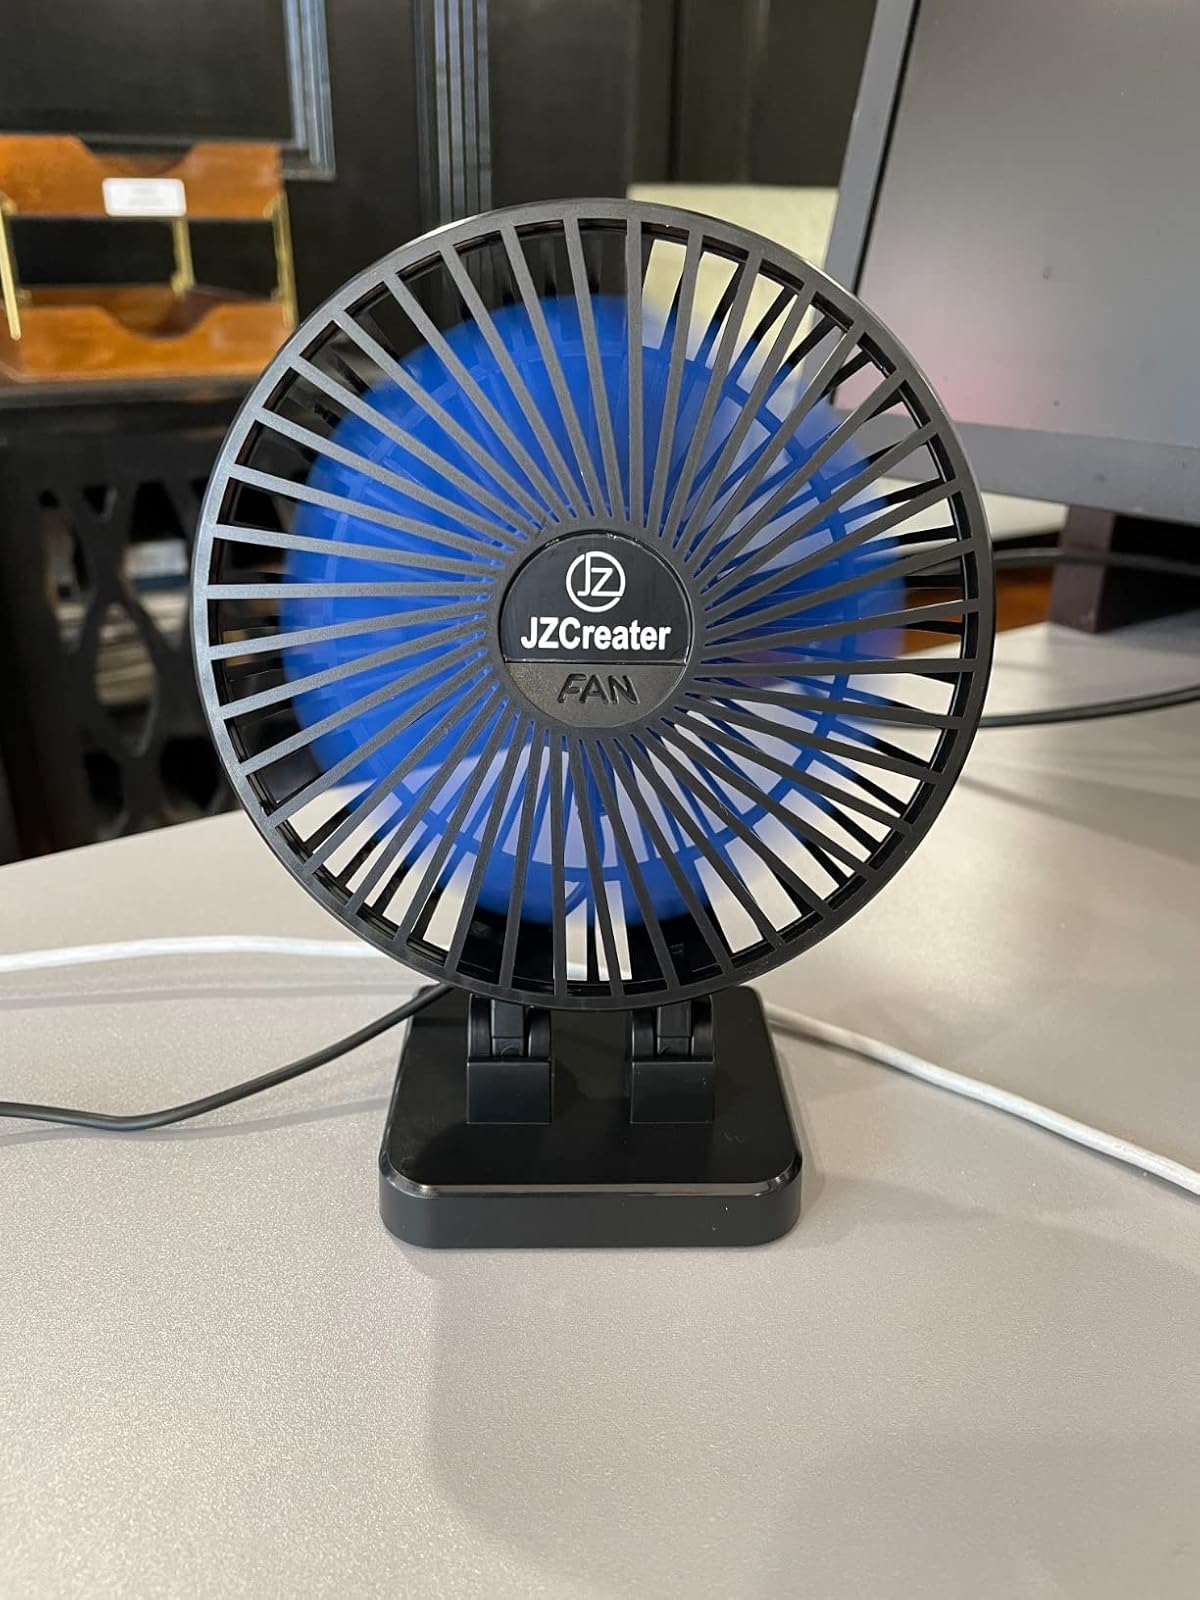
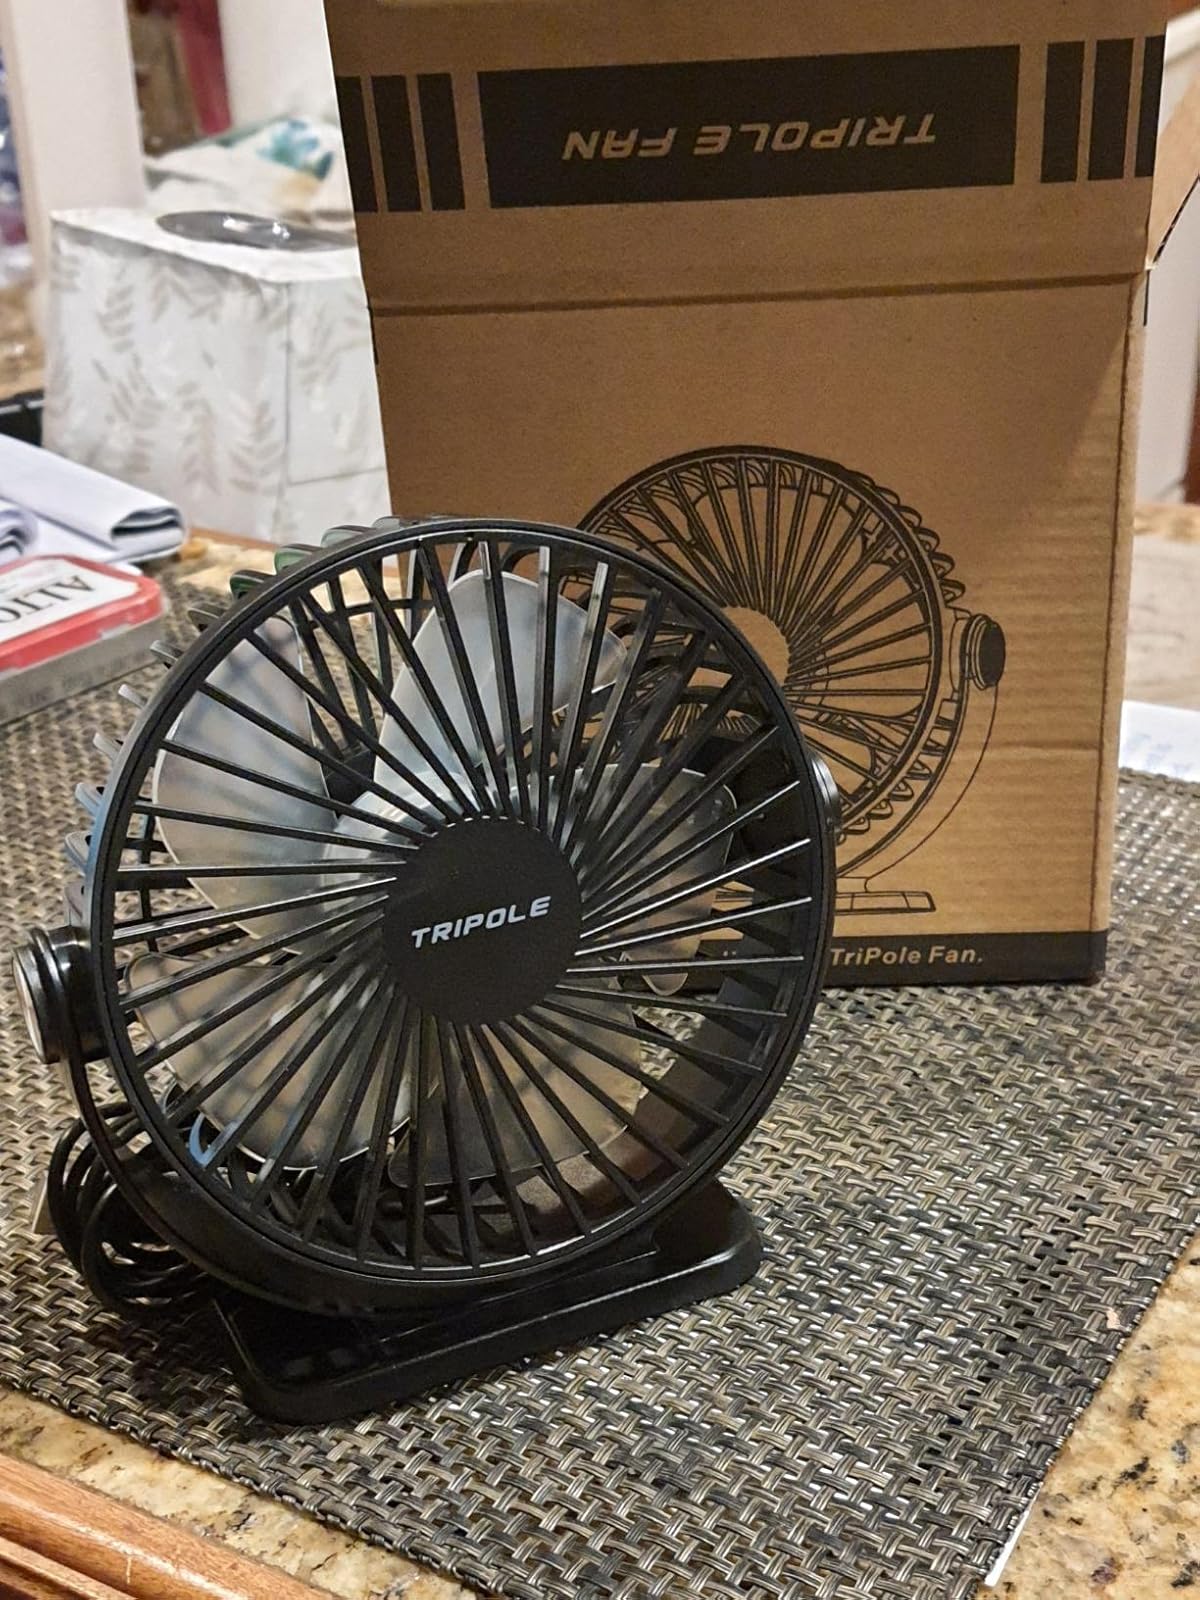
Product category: fan
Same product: no